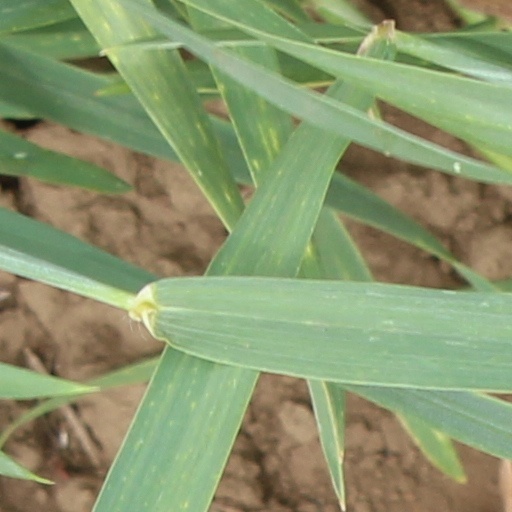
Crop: wheat